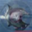
Label: dolphin